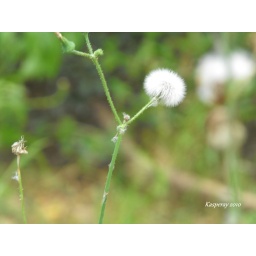
Pictures by kasperay butterfly flower (33)